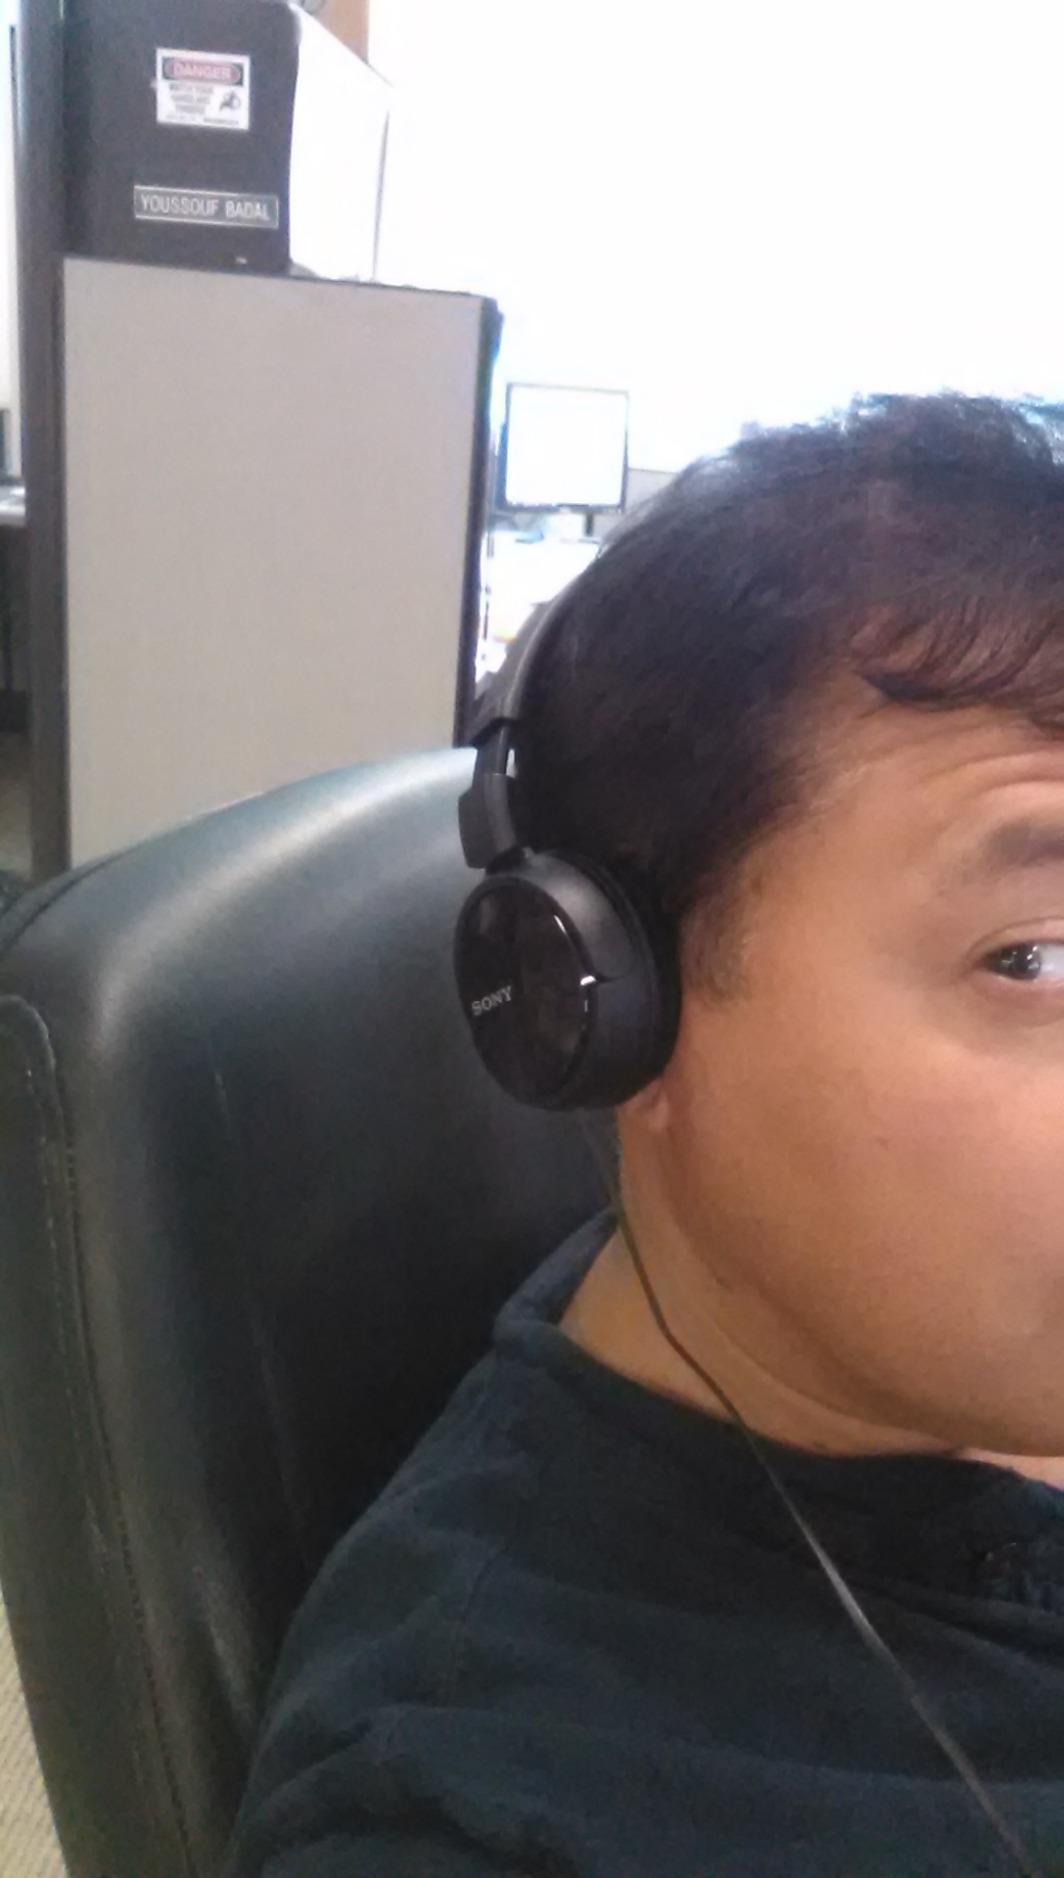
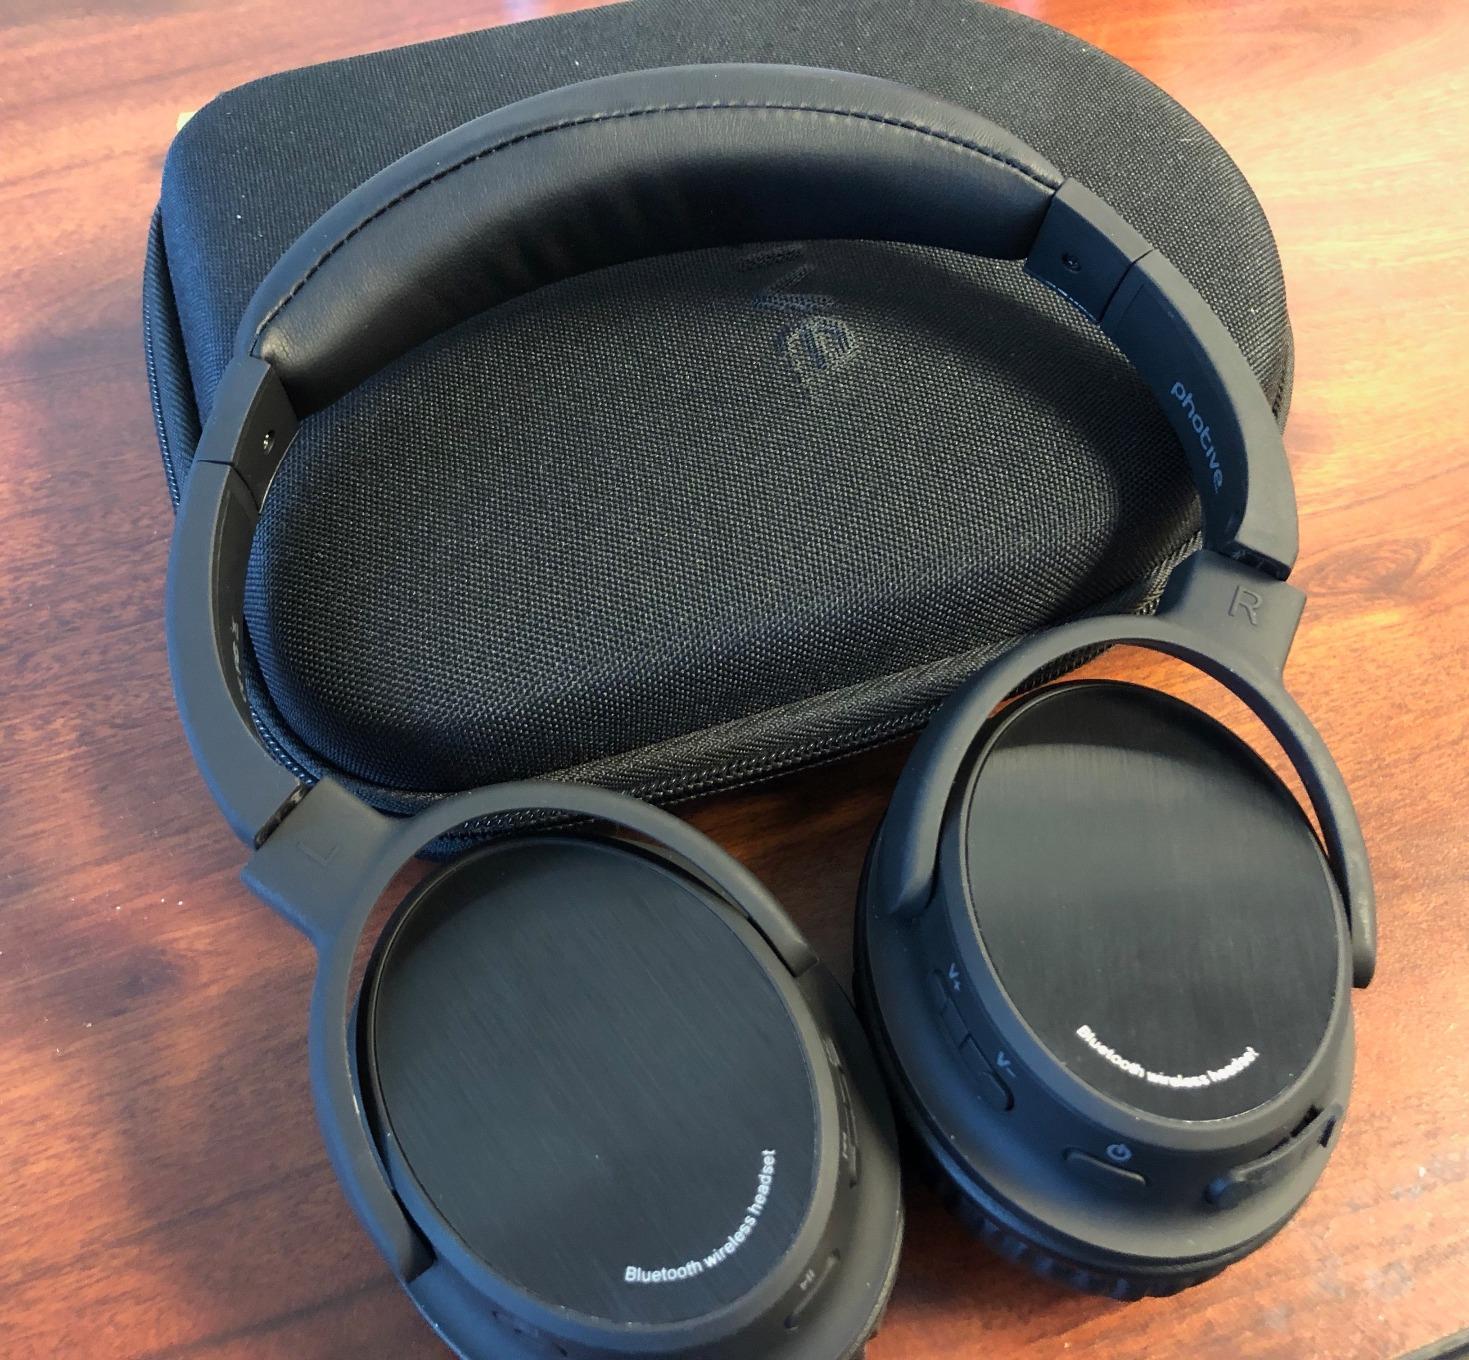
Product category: headphones
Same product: no